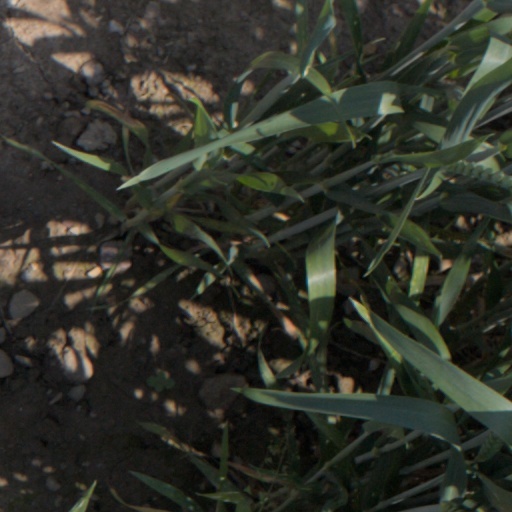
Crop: wheat